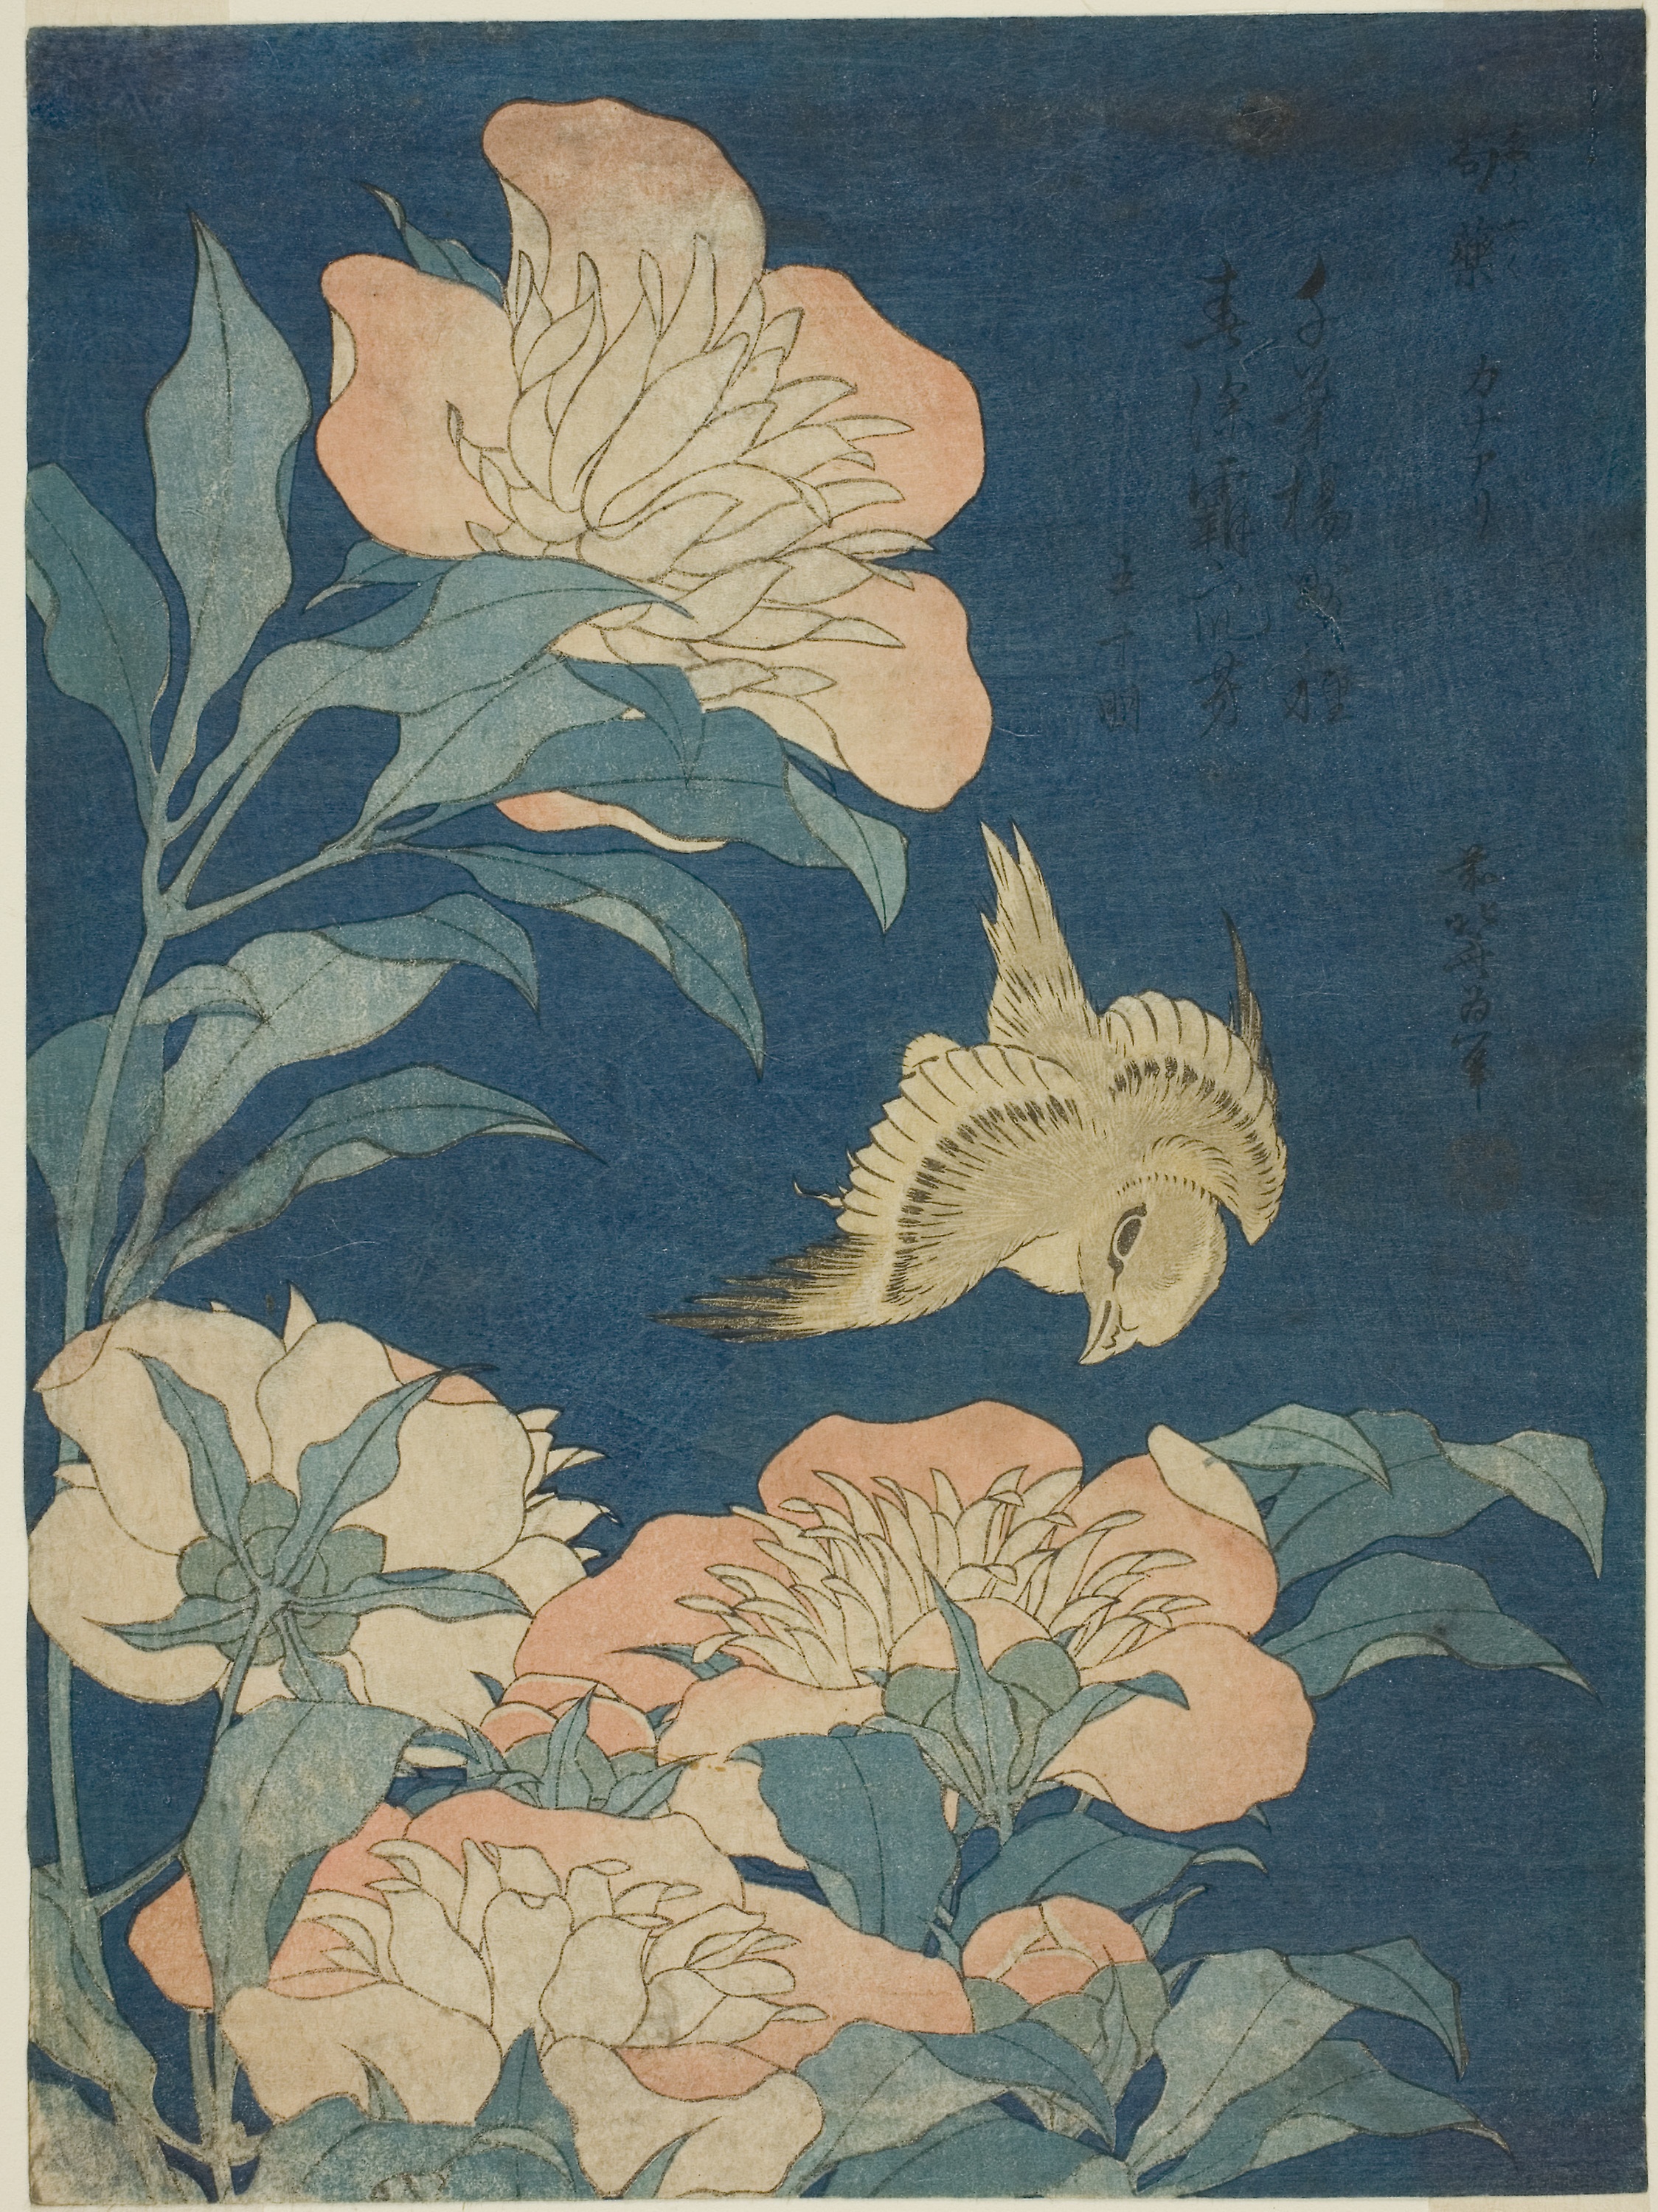
fauna, flora, flower, art, illustration, painting, tapestry